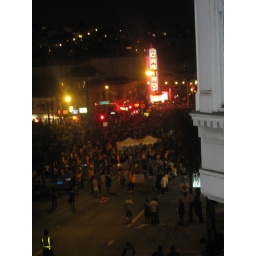
view of the pink party from a window in castro sf pride 2009